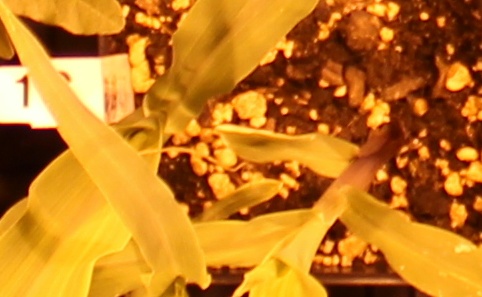
Label: Corn